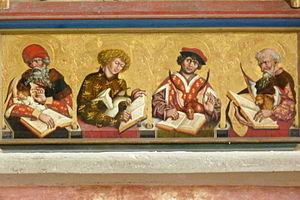
Les évangélistes, au nombre de quatre pour les évangiles canoniques, sont les auteurs supposés des Évangiles de Matthieu, Marc, Luc et Jean. Les évangélistes ne se présentent pas par leur nom dans leurs œuvres et il n'existe aucune preuve que les titres sont bien les originaux. Les chercheurs modernes estiment donc plus sûr d'affirmer que les auteurs de ces textes furent anonymes, et que leurs noms furent attribués aux récits par les générations suivantes de chrétiens.
Irénée de Lyon est le deuxième évêque de Lyon au IIᵉ siècle entre 177 et 202. Il est l'un des Pères de l'Église et le premier occidental à réaliser une œuvre de théologien systématique. Défenseur de la gnose, il s'est illustré par sa dénonciation du gnosticisme.